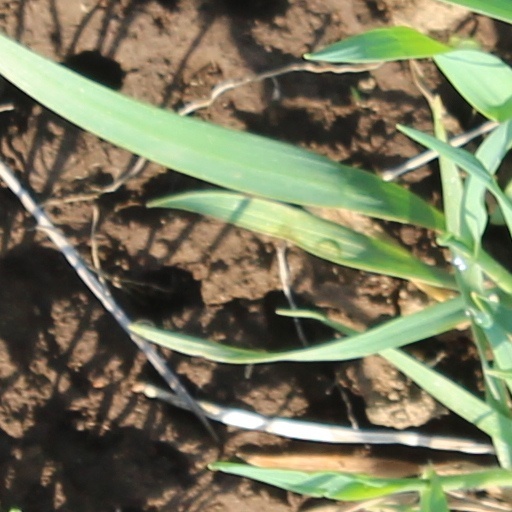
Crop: wheat